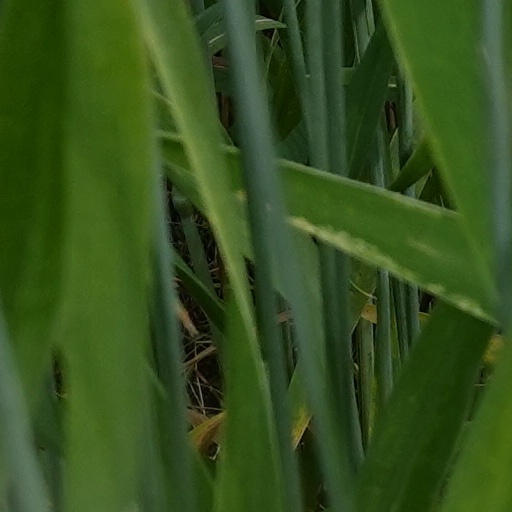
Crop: wheat